Reports on the Education of the Lower Orders

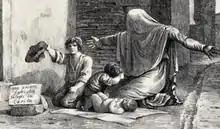
Illustration showing pauper children begging in the street with their mother (Anonymous Lithograph in Welcome Collection)

After Whitbread's death by suicide in 1815, Henry Brougham who was also on the Lancastrian committee supporting the British & Foreign School Society, became the new de facto leader of the parliamentary group endeavouring to improve education for poor children. Subsequently, in May 1816, Brougham secured the appointment of a select committee to inquire into the education of the lower orders of the metropolis (London) under his chairmanship with the following remit: –